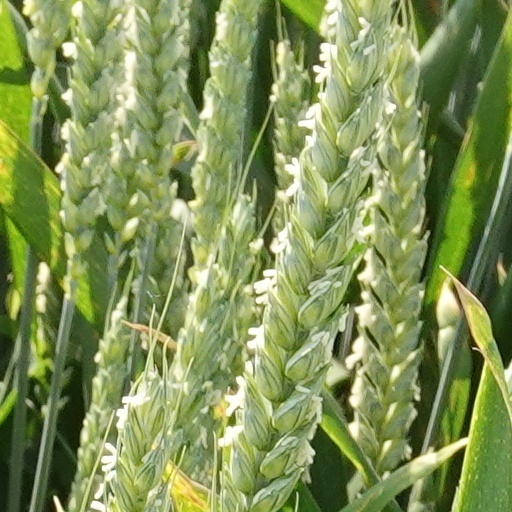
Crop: wheat